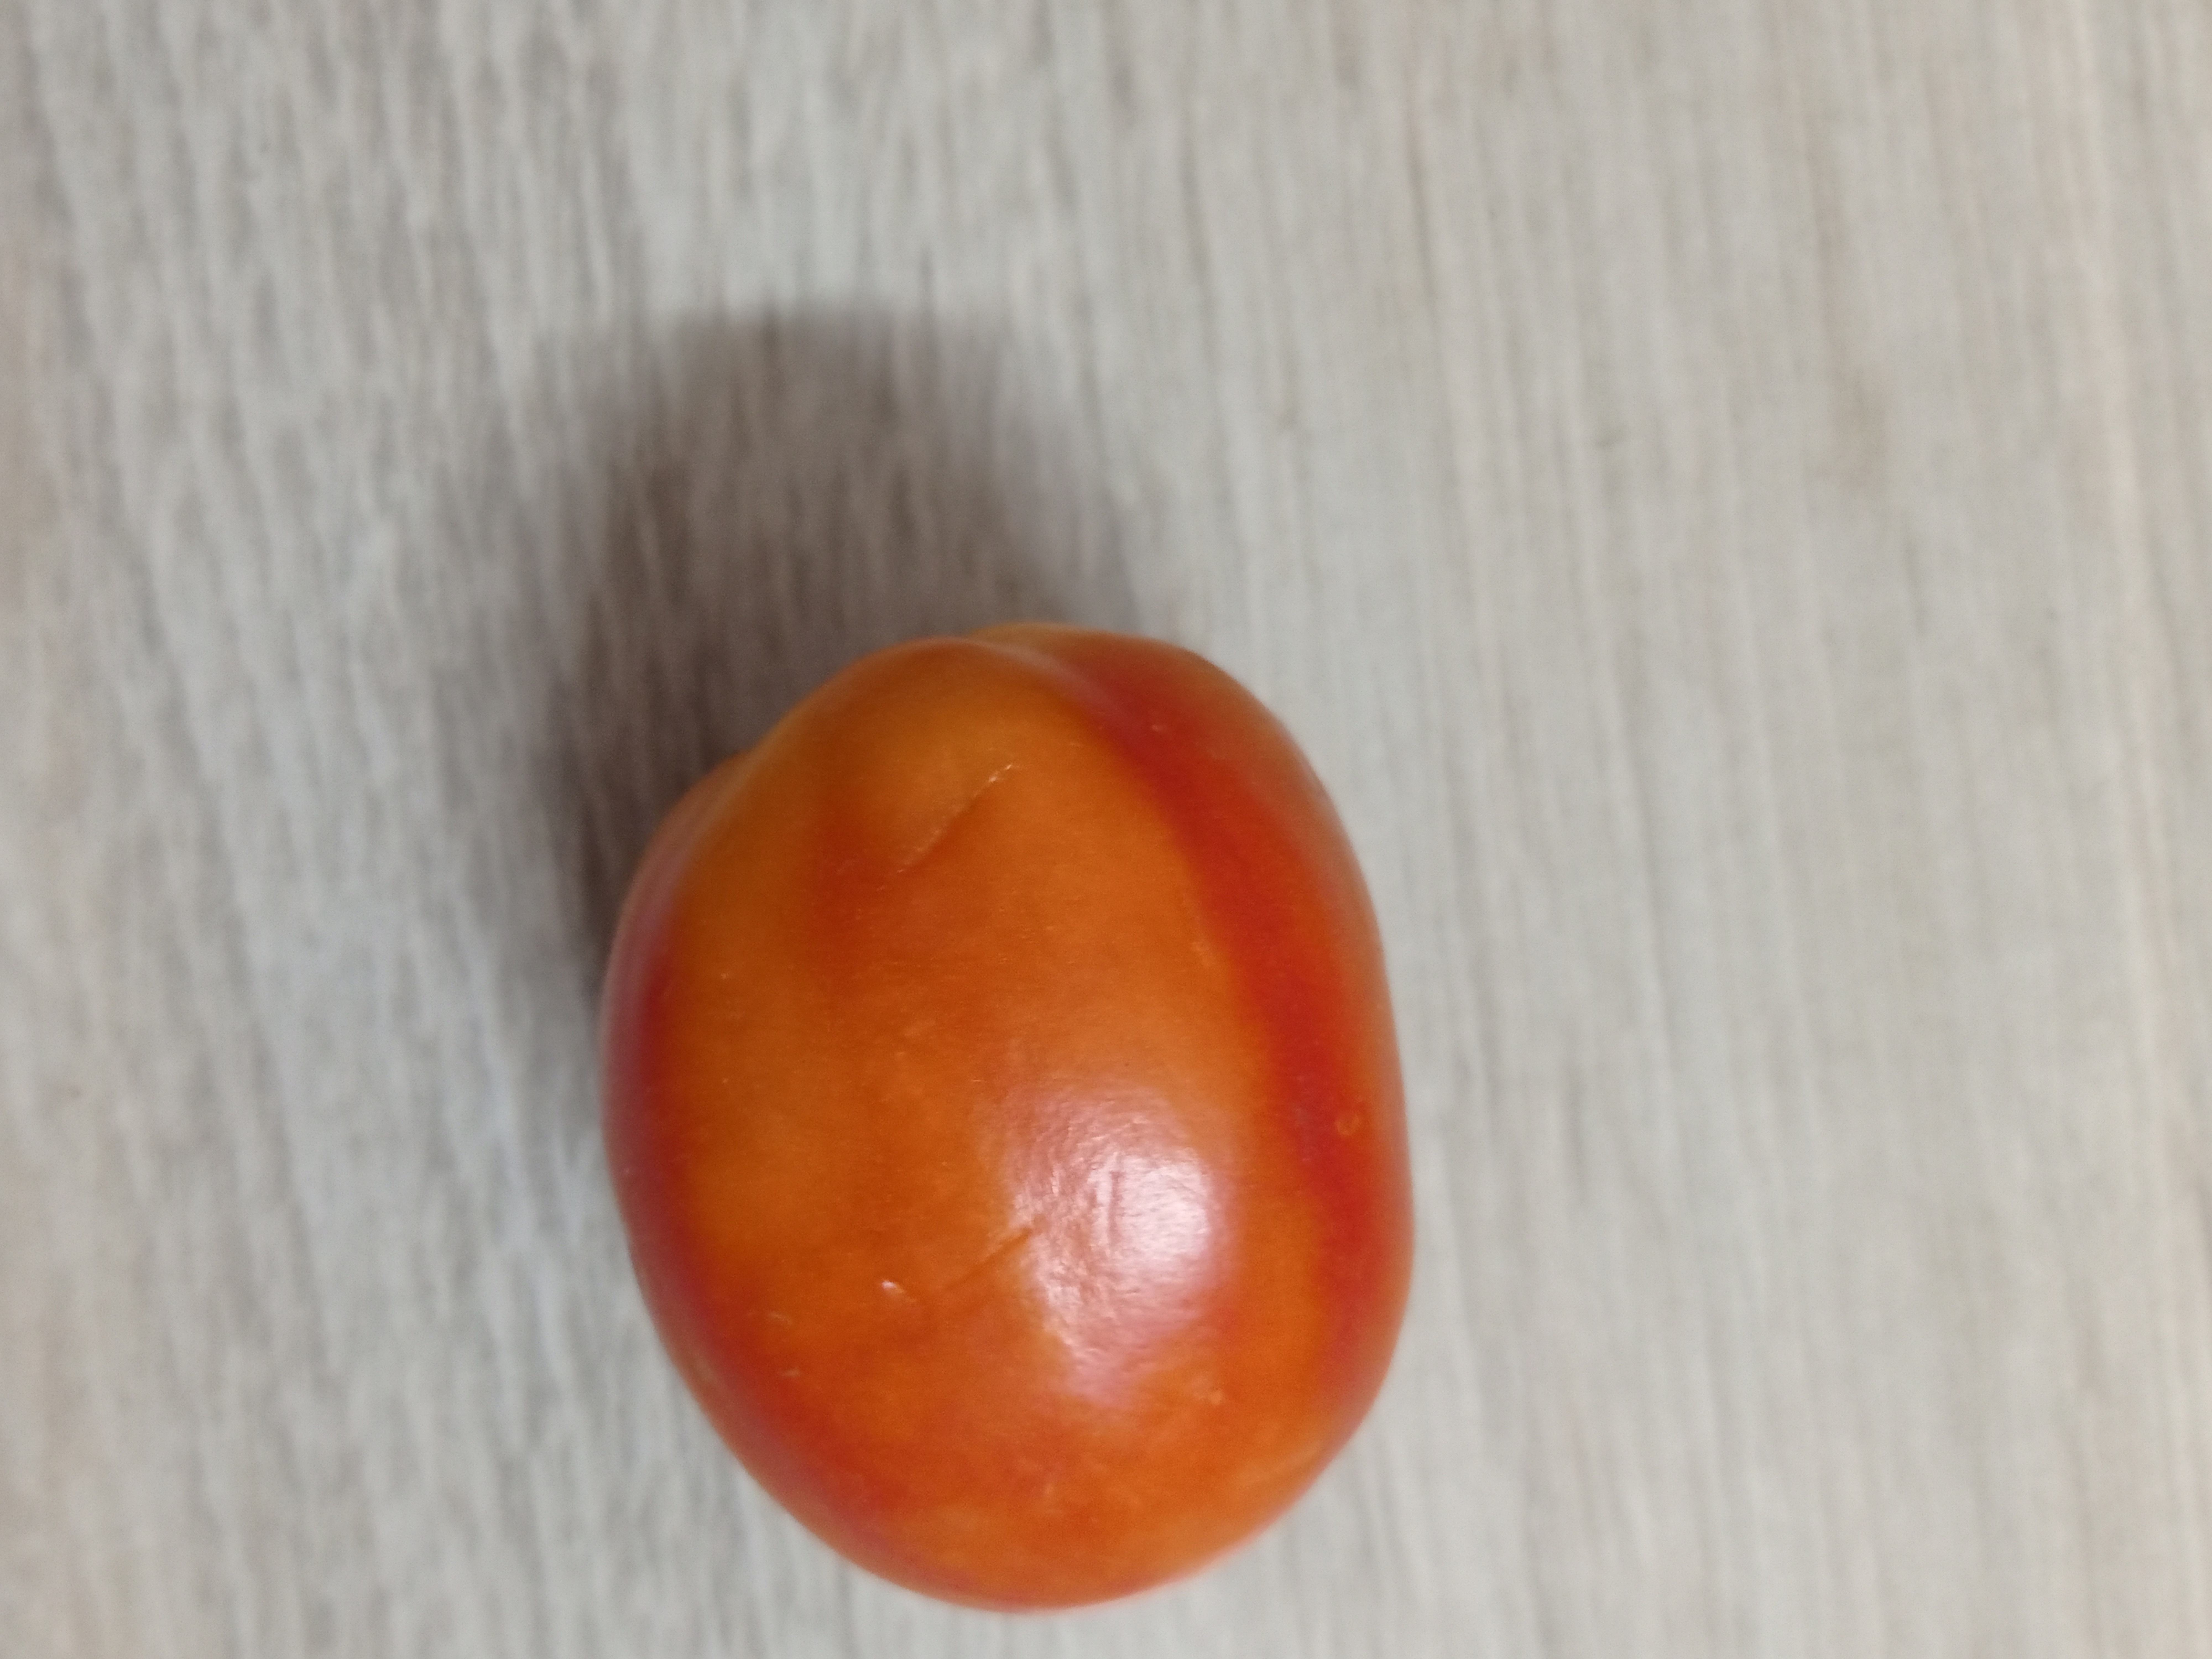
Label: Fresh